Palatschinke
Also known as:
bar - Bavarian: Palatschinkn
bg - Bulgarian: Палачинка
cs - Czech: Palačinka
de - German: Eierkuchen
es - Spanish: Palatschinken
fr - French: Palačinka
he - Hebrew: פלאצ'ינקה
hr - Croatian: Palačinka
hu - Hungarian: Palacsinta
id - Indonesian: Palatschinke
it - Italian: Palacinta
ja - Japanese: パラチンタ
jv - Javanese: Palatschinke
ko - Korean: 팔라친카
mk - Macedonian: Палачинка
ms - Malay: Palatschinken
ro - Romanian: Palačinka
ru - Russian: Палачинка
sh - Serbo-Croatian: Palačinka
sk - Slovak: Palacinka
sl - Slovenian: Palačinka
sr - Serbian: Палачинка
th - Thai: พาลัทชิงเคอ
uk - Ukrainian: Палачинка
vi - Vietnamese: Palatschinke
Category: pancake (thin pancake)
Cuisine: Greek
Associated cuisines: Greek
Area: Balkan
Countries: Greece, Hungary, Czech Republic, Slovakia, Croatia
Region: Southern Europe Eastern Europe

The dish is thin pancake made by creating a batter from eggs, wheat flour, milk, and salt and frying it in a pan with butter or oil.

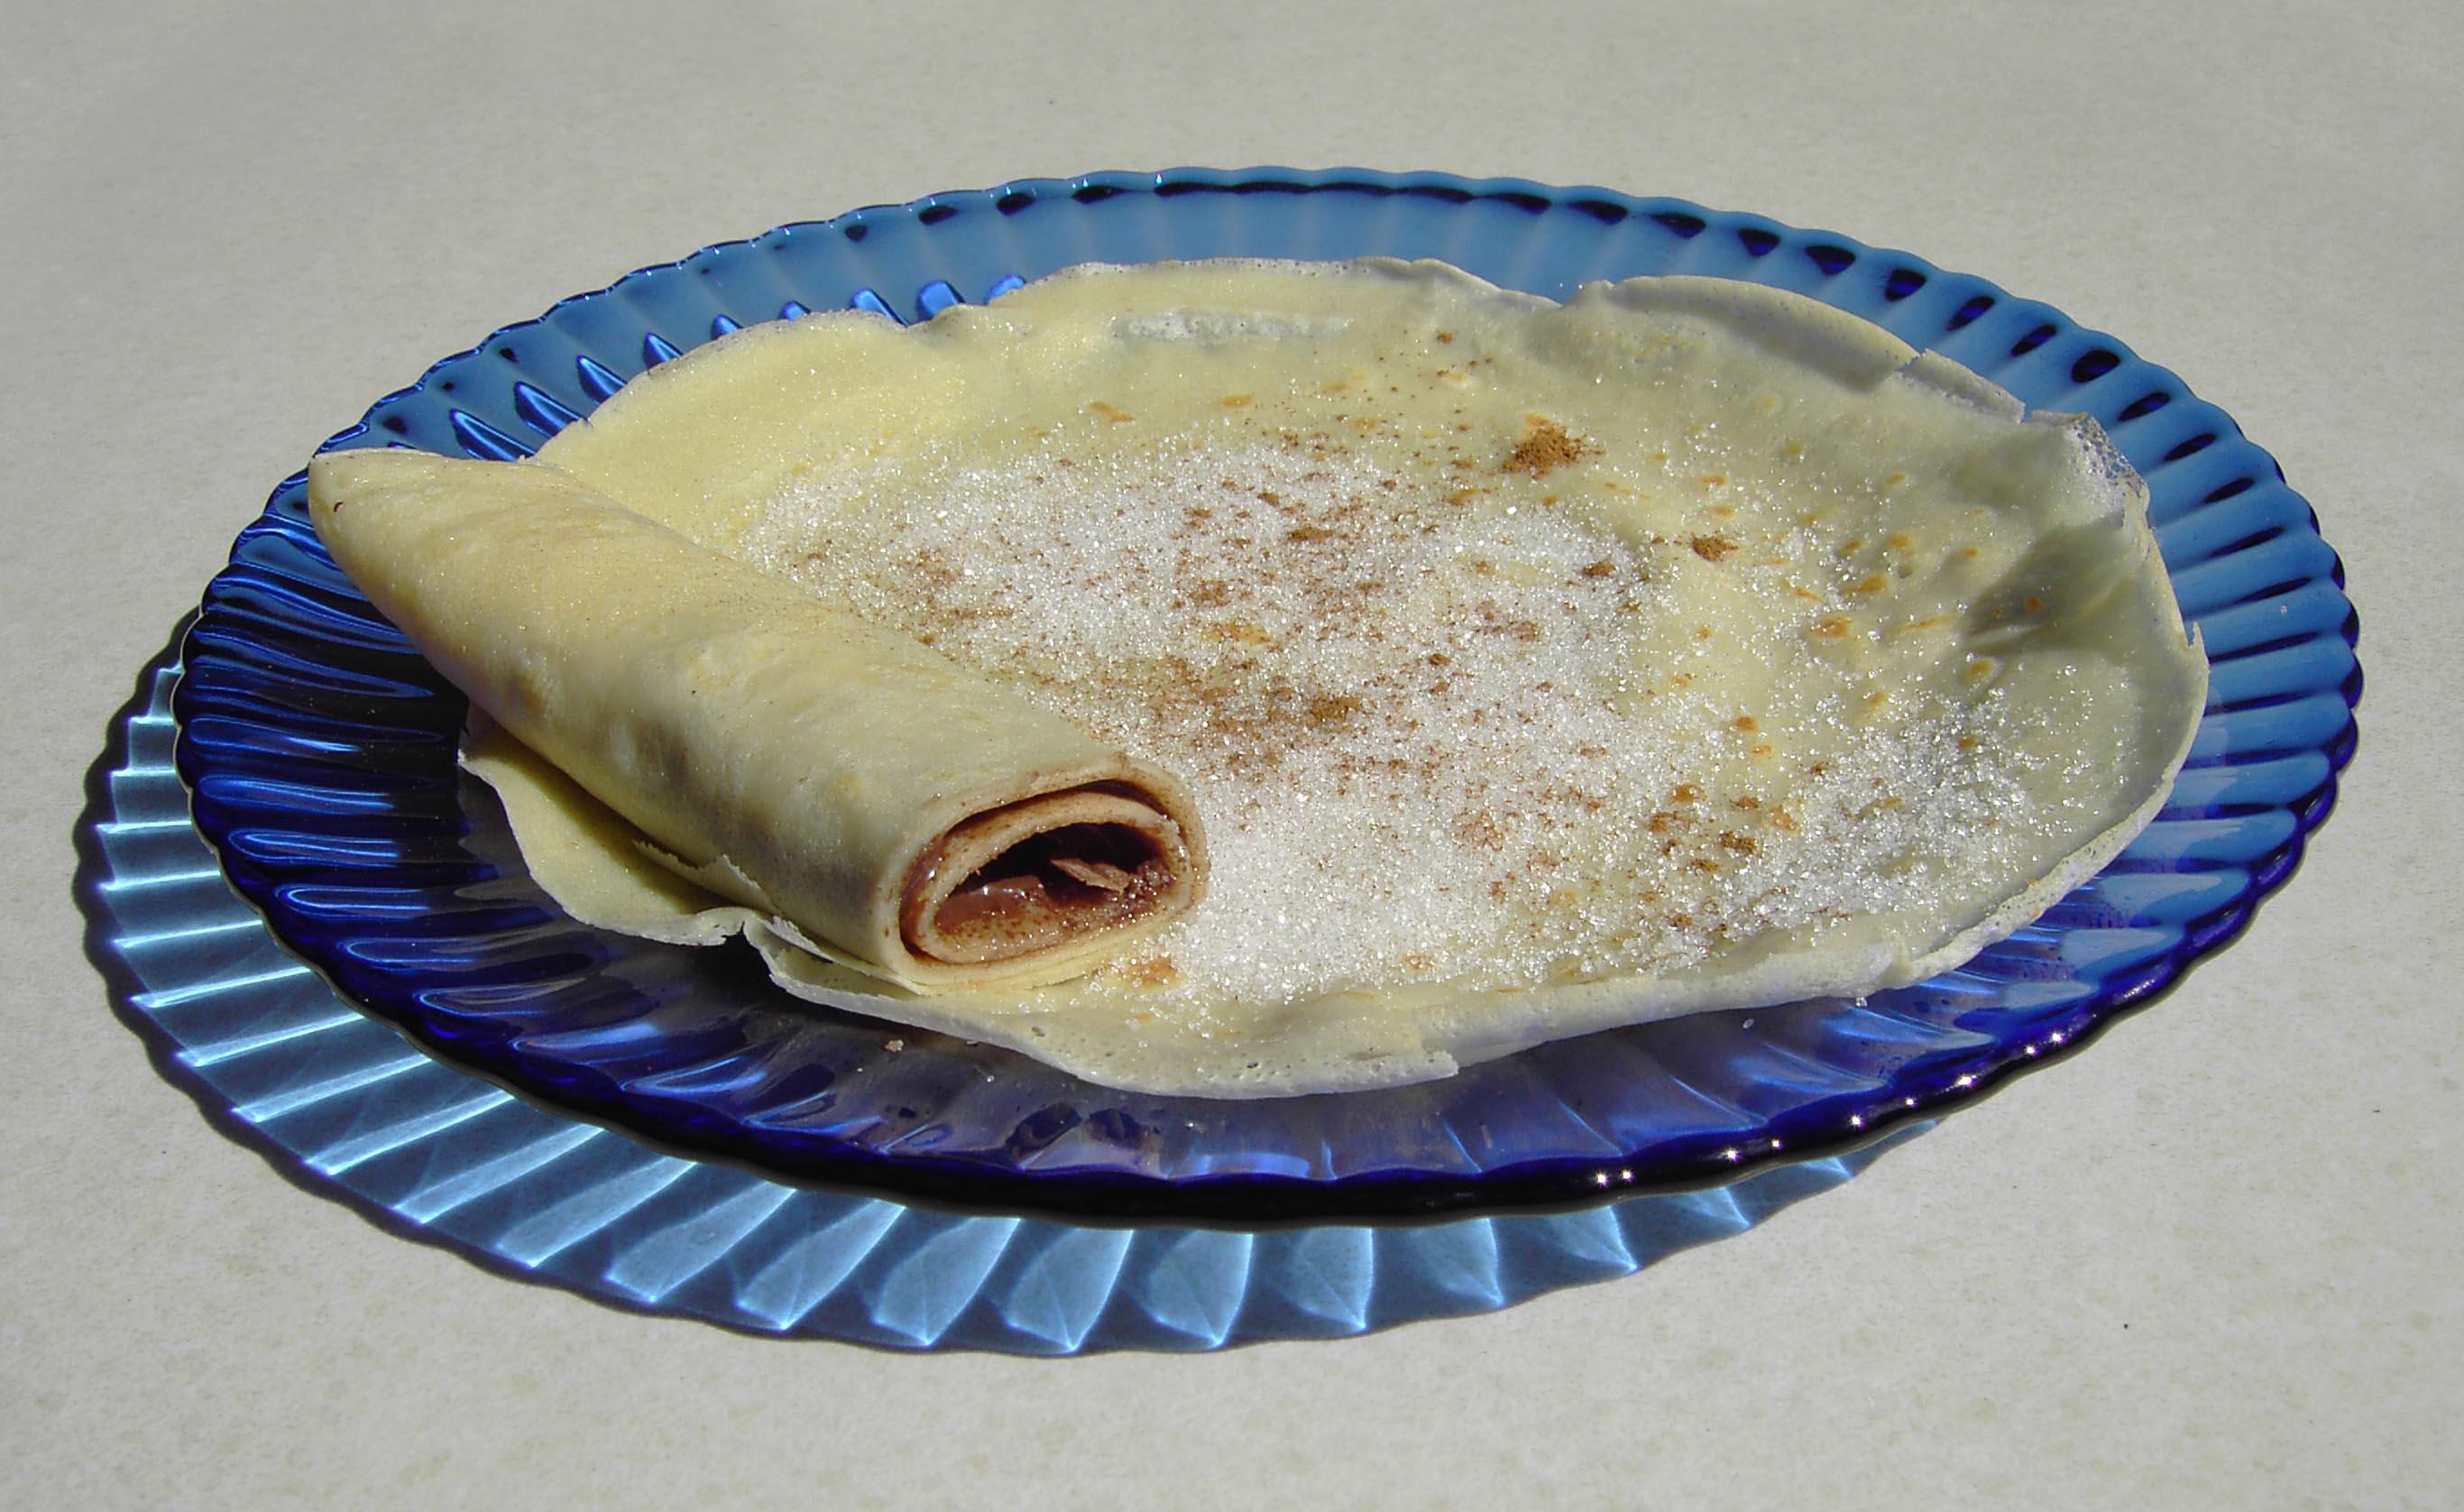
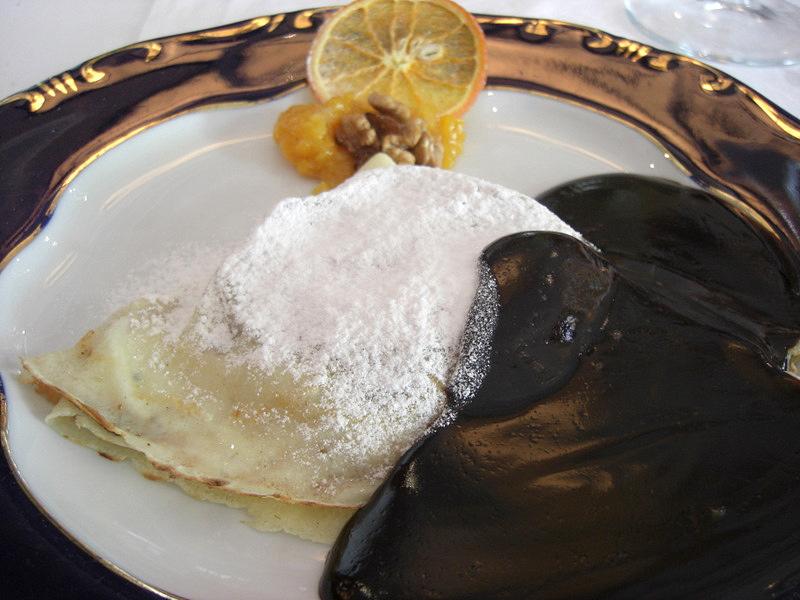
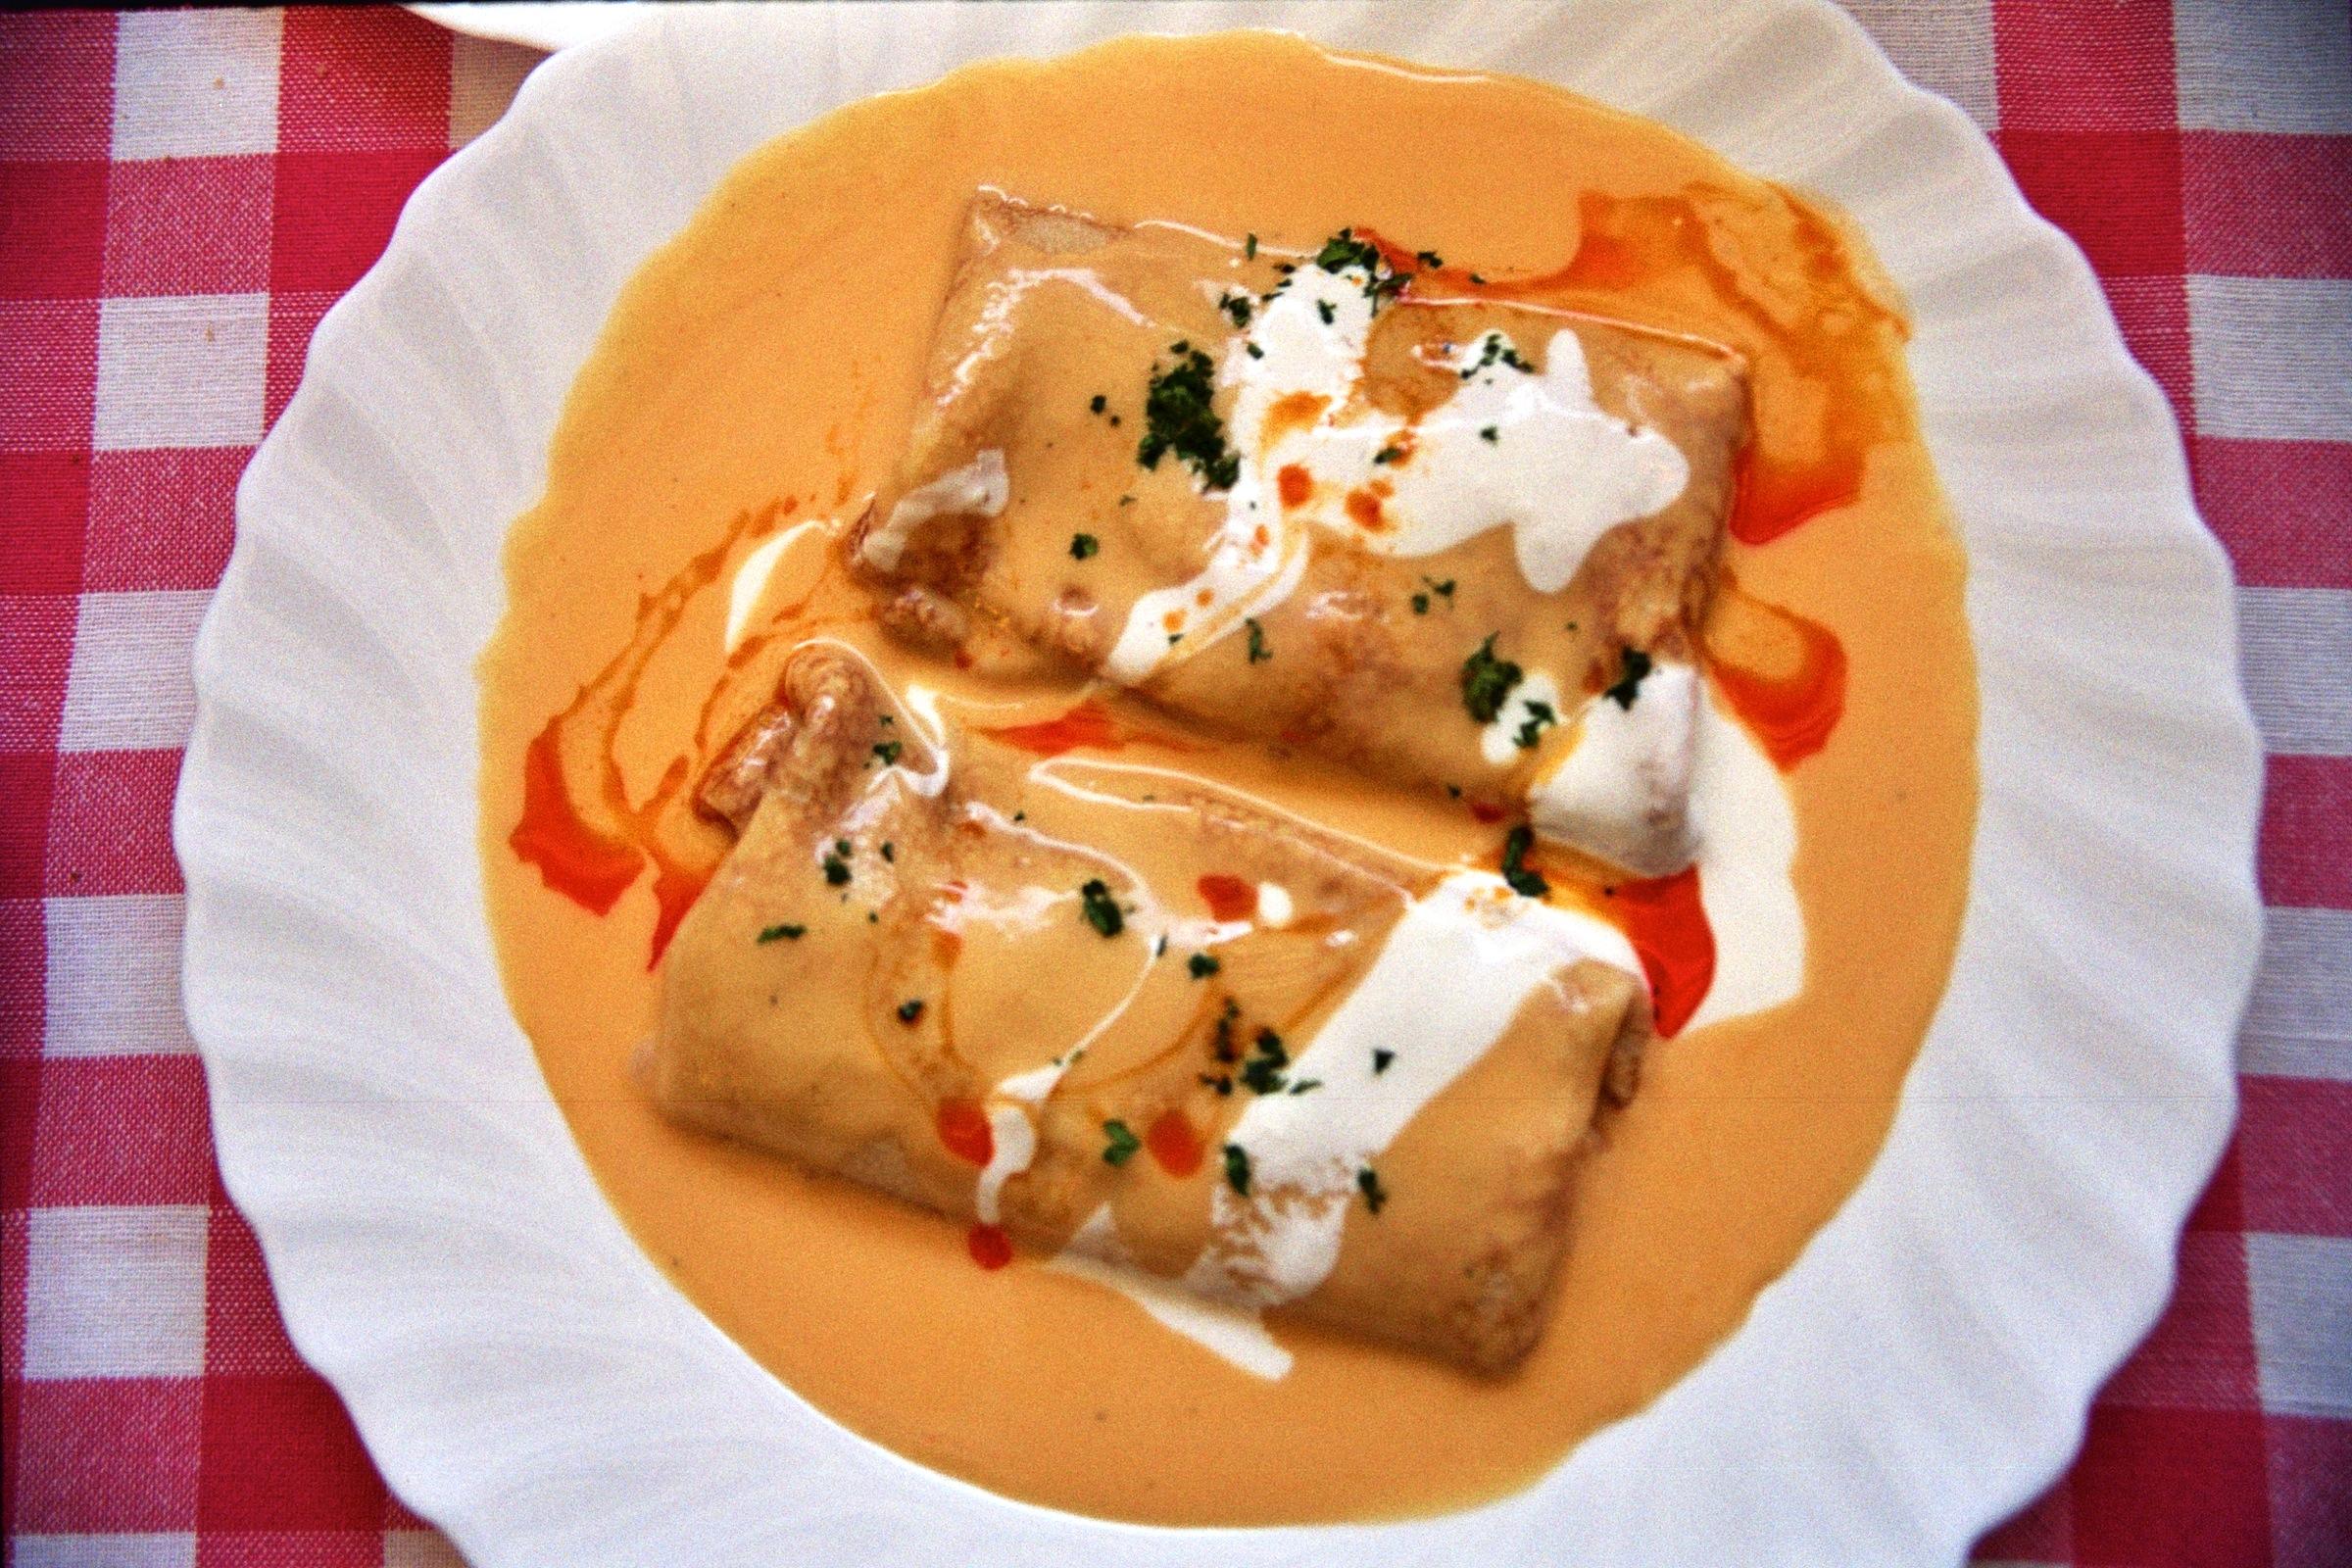